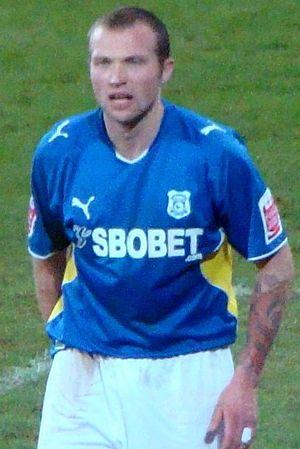
Warren Feeney est un footballeur nord-irlandais né le 17 janvier 1981 à Belfast. Il joue au poste d'attaquant.